Cobar Peneplain

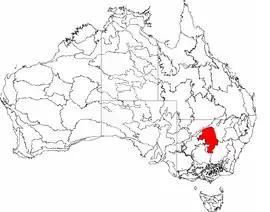
The interim Australian bioregions,with Cobar Peneplain in red

Cobar Peneplain, an interim Australian bioregion, is located in New South Wales, and comprises .